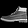
Label: Ankle boot